Sledging (cricket)

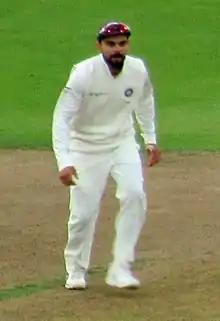
Indian cricketer Virat Kohli is known for his verbal confrontations and aggressive celebrations.

In the sport of cricket, sledging is the practice of deliberately insulting or verbally intimidating an opposing player. The purpose is to try to weaken the opponent's concentration, thereby causing them to underperform or be more prone to error. It can be effective because the batsman stands well within hearing range of the bowler and certain close fielders, and "vice versa". The insults may be direct or may feature in conversations among fielders which are intended to be overheard by the batsman. The term has also been used in other sports, as when the tennis player Nick Kyrgios insulted his opponent, Stan Wawrinka, by referring to a purported encounter between another player and the latter's girlfriend.